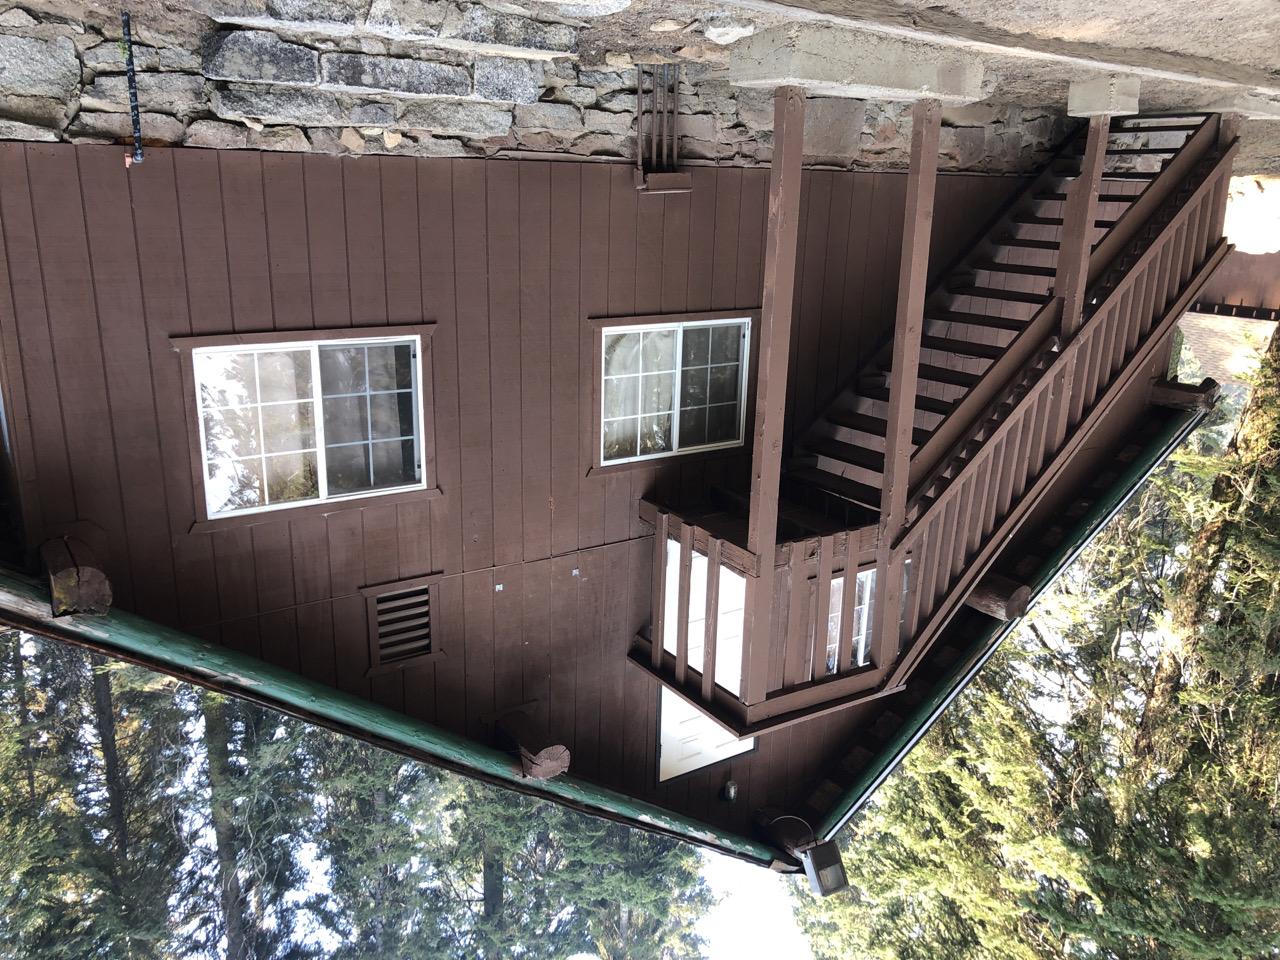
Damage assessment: no_damage